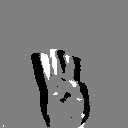
ASL letter: w